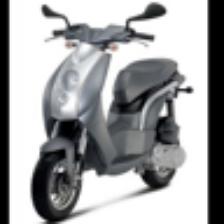
Label: NonHuman